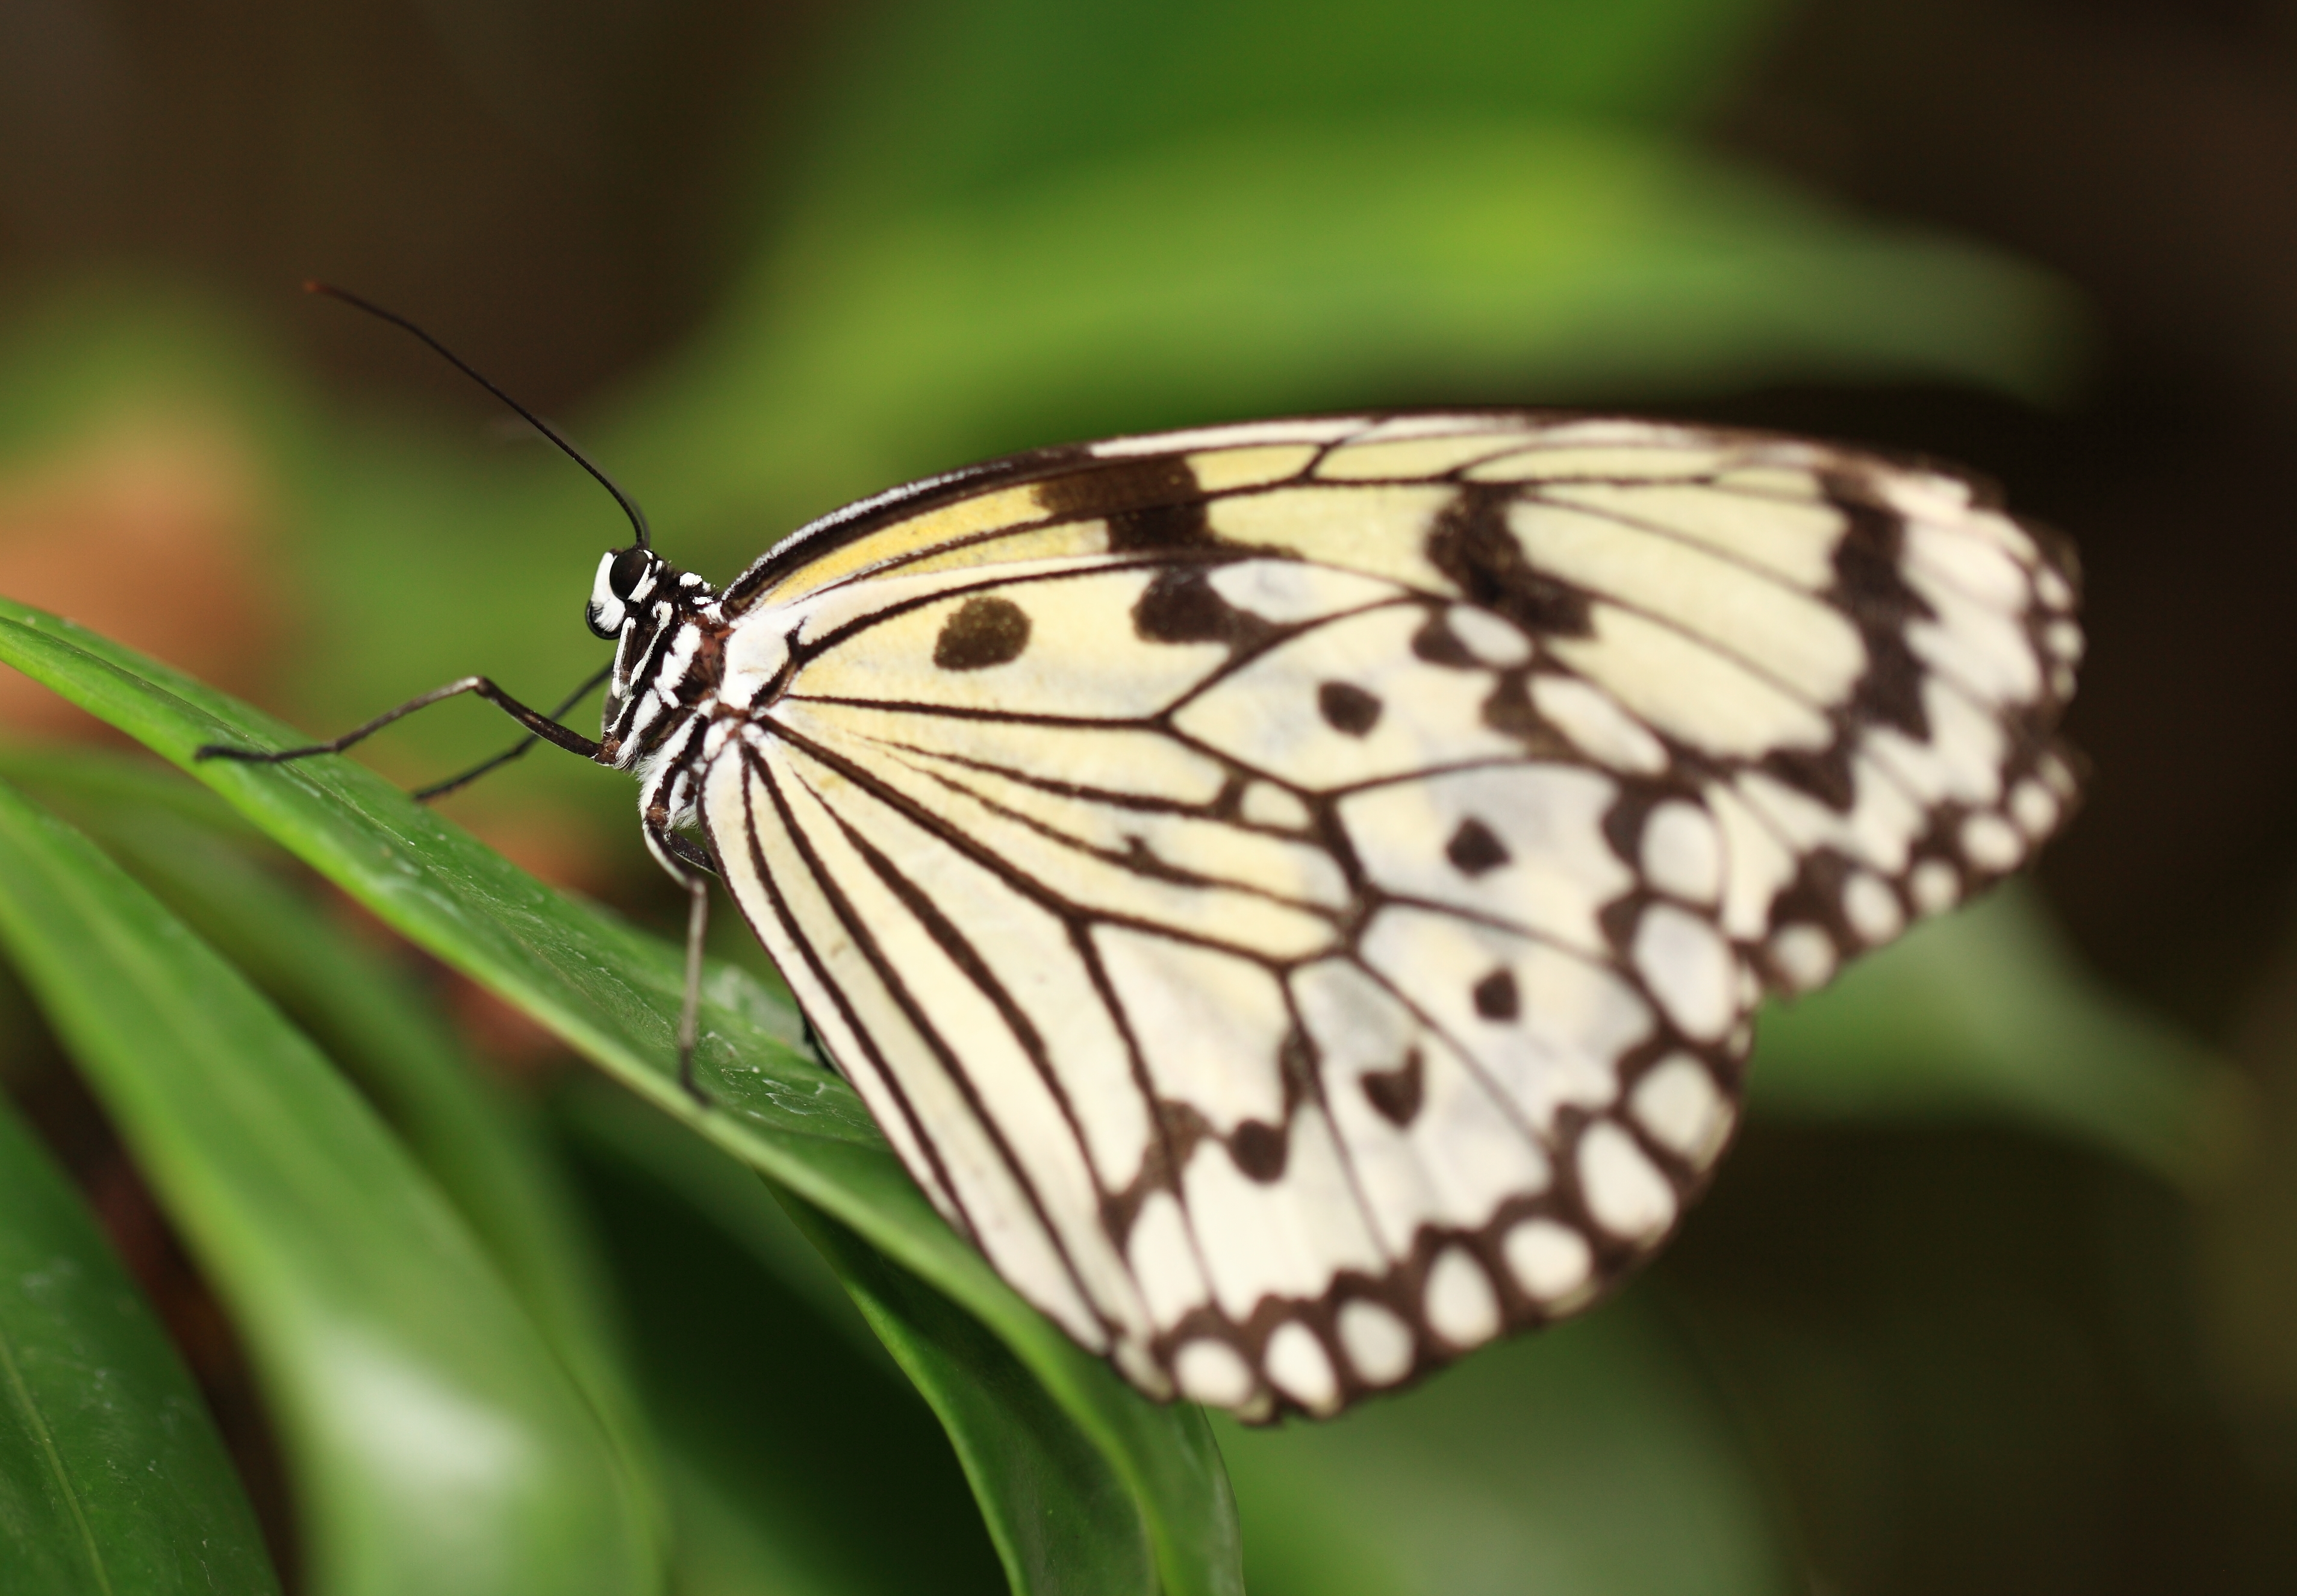
nature, wing, photography, flower, high, insect, park, butterfly, fauna, invertebrate, close up, monarch butterfly, tochigi, 5d, hires, idea, markii, hi, res, resolution, mooka, igashira, leuconoe, macro photography, arthropod, taxonomy binomial idealeuconoe, treenymphbutterfly, pollinator, plant stem, moths and butterflies, lycaenid, brush footed butterfly, colias